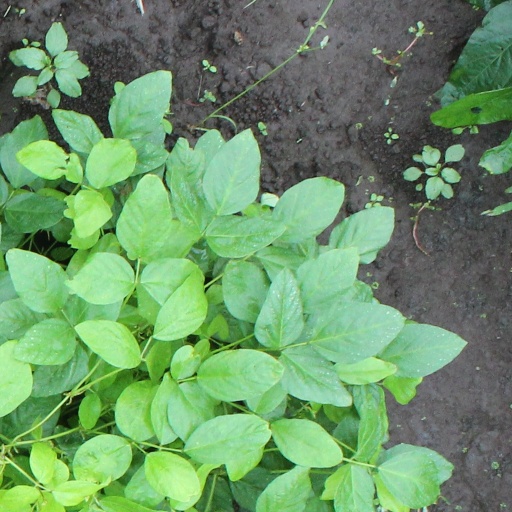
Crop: soybean